Henrietta Leslie

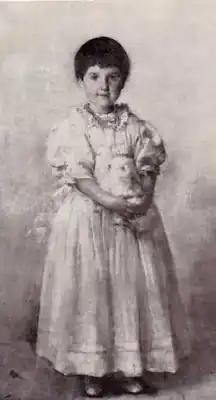
Gladys in 1895 by Solomon J Solomon

Her mother went on to be the painter, Mary F Raphael who trained in London and Paris. Gladys was largely left her to the care of governesses. While she has a child she had an injury to her hip which troubled her throughout her life. She also established that she was a pacifist and that she did not want to follow the Jewish faith.